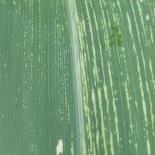
Crop: Maize
Condition: stripe-d